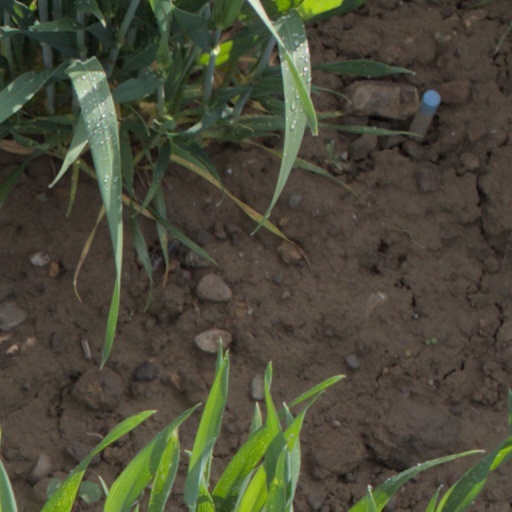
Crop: wheat